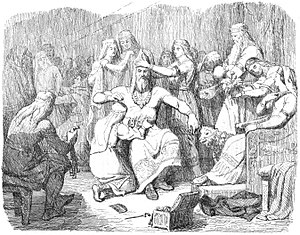
Crossdressing / Historie
Thor forklædes som brud i Trymskvadet.
Crossdressing er et begreb, der dækker over det at bære tøj og andre ting, der normalt associeres med det modsatte køn i et givent samfund. Crossdressing forekommer både som forklædning, personlige præferencer og i fiktion både i nutiden og op gennem historien. Det har dog ikke nødvendigvis noget at gøre med seksuel identitet eller lignende.